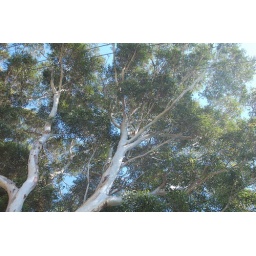
Towering gum trees outside my house in Lane Cove